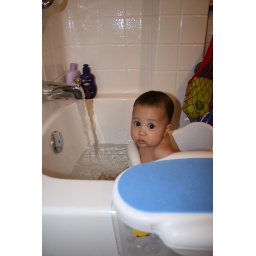
Codis very first bath in his big boy chair